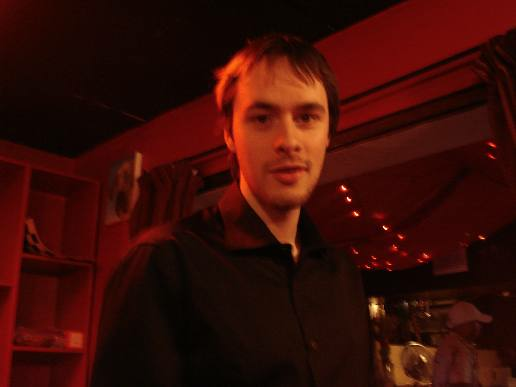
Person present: Yes